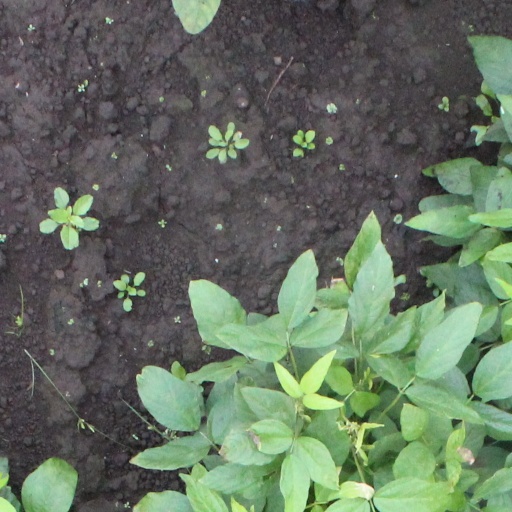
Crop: soybean